Oregon City station

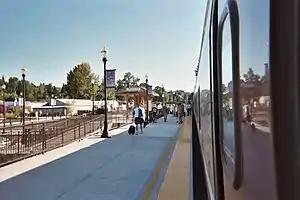
The station soon after its opening in 2004

Oregon City station is an Amtrak station in Oregon City, Oregon, United States. The current station consists of a platform and the city's historic Southern Pacific depot that was restored and moved to the site in 2010.